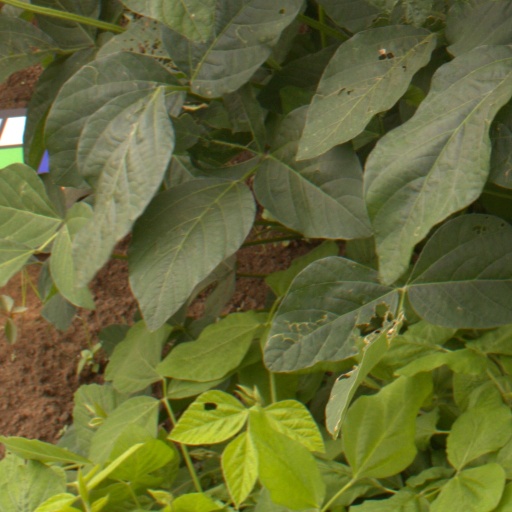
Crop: soybean